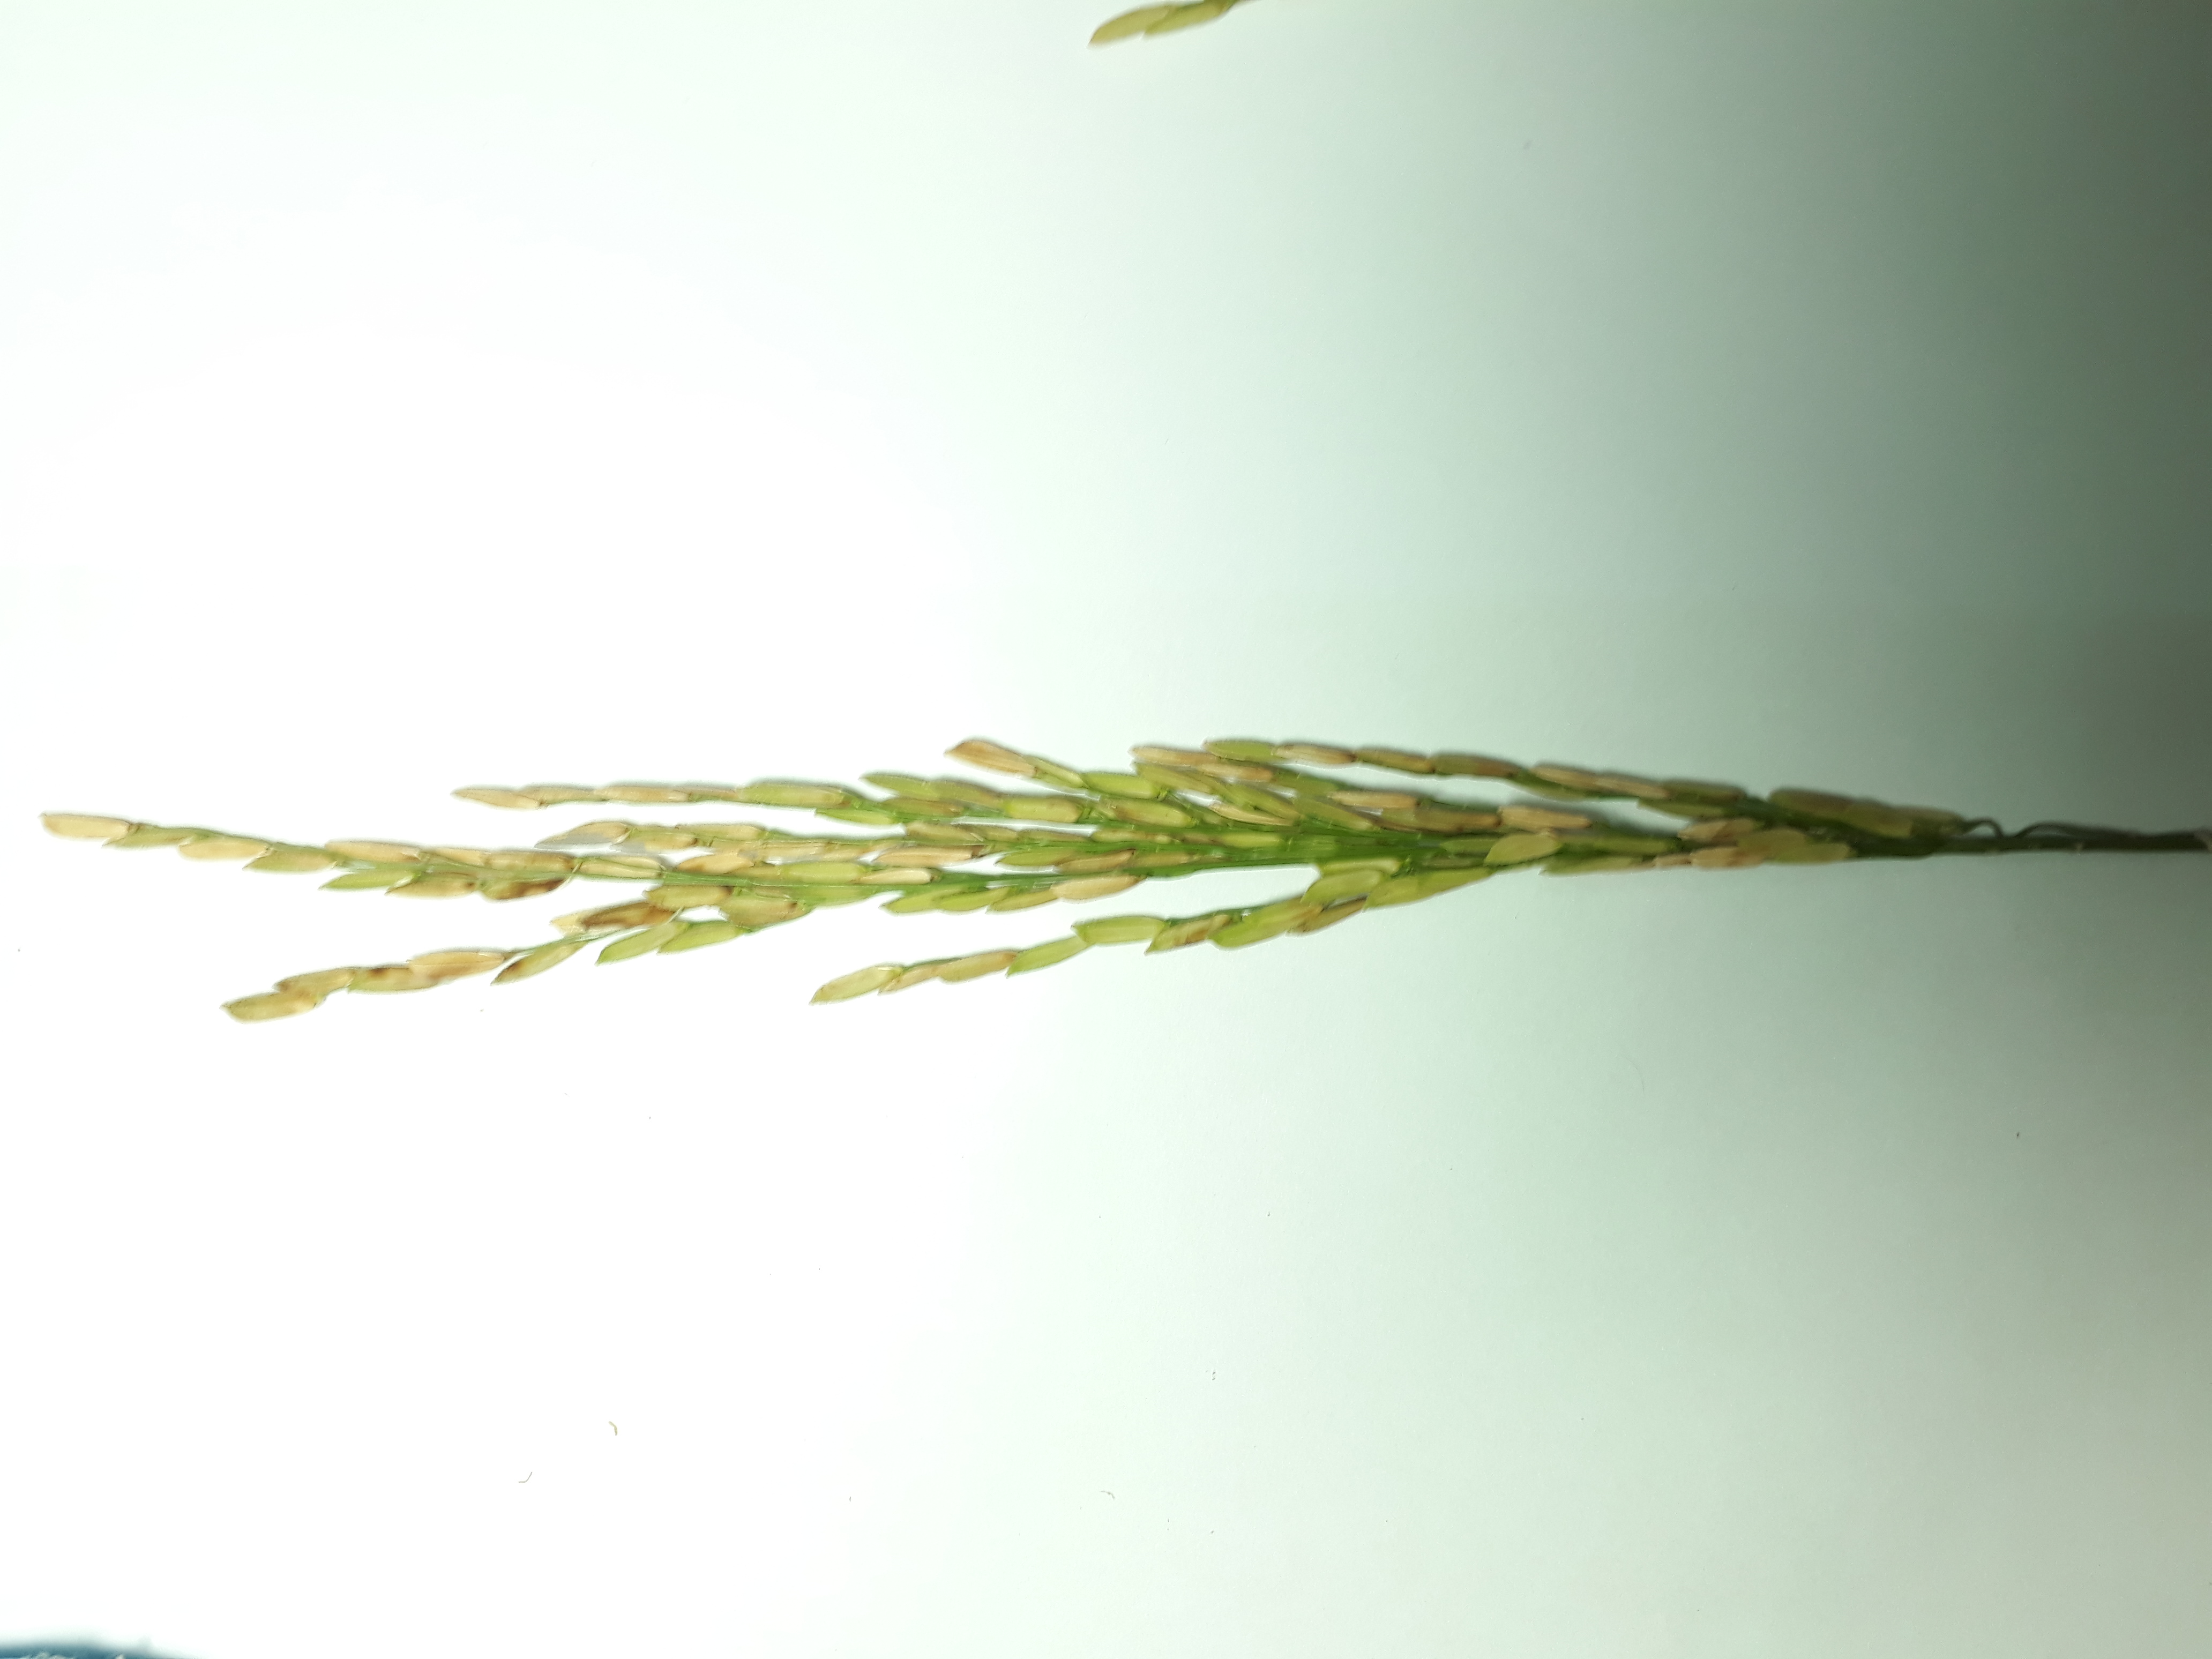
Label: Mild